Ahmet Davutoğlu

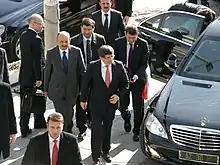
Davutoğlu visiting Western Thrace in 2011

Davutoğlu presided over a significant improvement in relations with Egypt following the election of Mohamed Morsi as president in 2012, followed by a sudden deterioration shortly after the latter's removal in 2013. As one of the closest backers of the Muslim Brotherhood, Davutoğlu's relations with Morsi's government involved a Turkish offer of assistance in order to draft a secular constitution. This offer, which some viewed as an attempt by Davutoğlu to increase Turkish influence in Egypt, was rejected by Morsi's government who instead opted for a more Islamist constitution. Regardless, both Davutoğlu and Erdoğan strongly criticised the July 2013 overthrow of Morsi, and the Grand National Assembly passed a cross-party motion of condemnation.